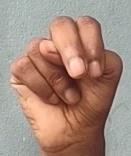
ASL sign: N